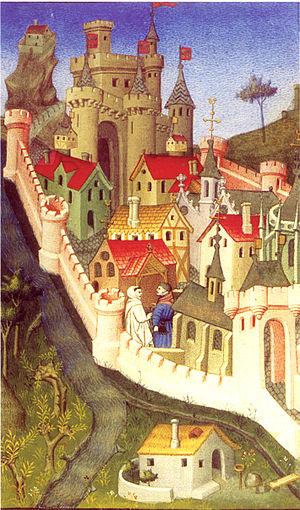
Miniature du début du XV° siècle. Atelier du Maître de Boucicaut, ms. 23279, f° 81 Bibliothèque Nationale.
Jean de Roquetaillade est un frère mineur français du couvent d'Aurillac, « théologien, polémiste et alchimiste » selon Jeanne Bignami-Odier. Né entre 1305 et 1310 à Marcolès sur les marges occidentales de l'Auvergne, il est mort à Avignon entre 1366 et 1370.